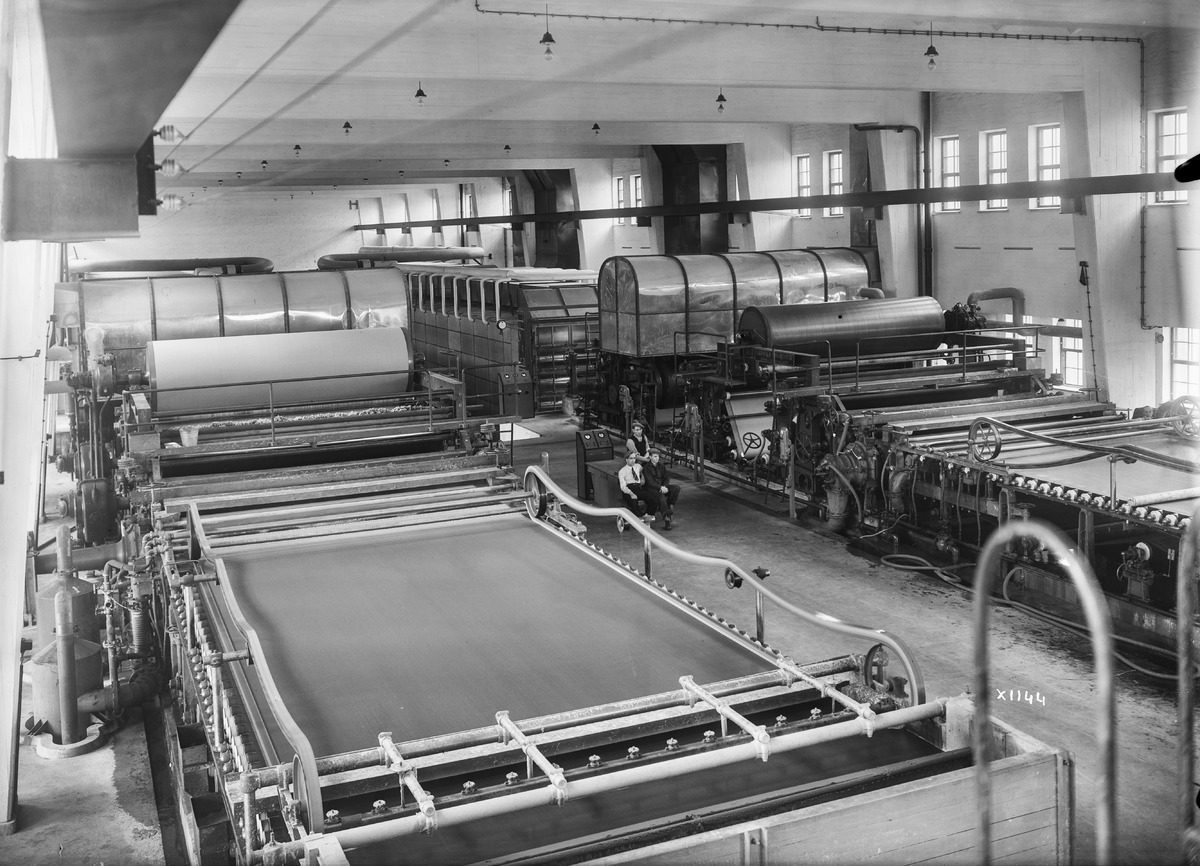
Koneistoa
Machinery
sisällön kuvaus: Tehtaan koneistoa vuonna 1938. content description: Machines in a factory in 1938.
Vuosi: 1938
Paikka: , Suomi, Suomi
Aiheet: sisäkuva; koneet; koneistot; laitteet; tehtaat; factories; machines; machinery